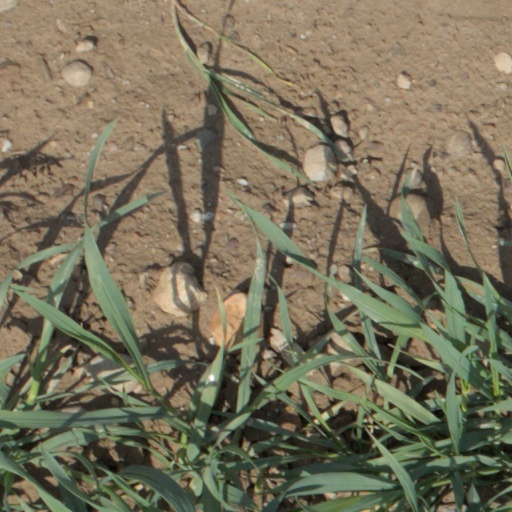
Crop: wheat